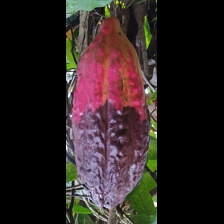
Label: phytophthora